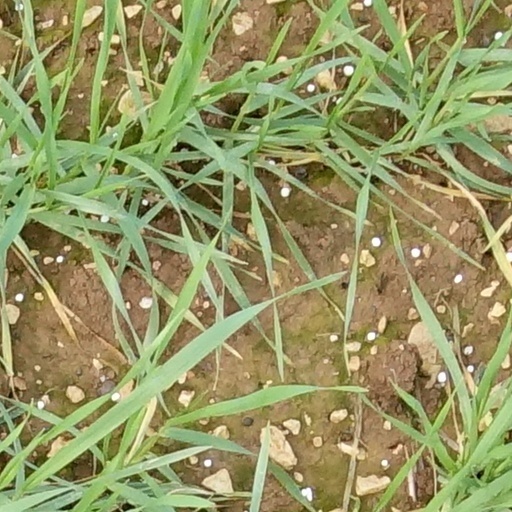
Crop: wheat